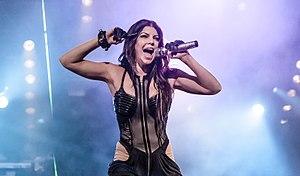
Fergie Duhamel, née Stacy Ann Ferguson, est une chanteuse et actrice américaine, née le 27 mars 1975 à Hacienda Heights, en Californie, aux États-Unis.